Fort Lauderdale Strikers (1977–1983)

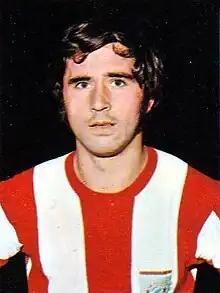
Gerd Müller played for the Strikers from 1979 to 1981

After Newman declined the front office position, the Strikers hired Bob Lemieux who had been working as an executive for the Detroit Red Wings as the team's General Manager.